Mounted Band of the Household Cavalry

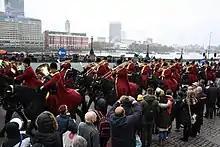
The HCMR Band at the 2016 Lord Mayor's Show.

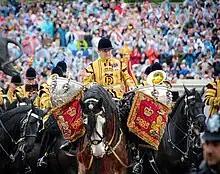
Drum horse Major Atlas leading the procession to Buckingham Palace for the Coronation of Charles III and Camilla

Drum horses lead the Mounted Band of the Household Cavalry. They are large heavy horses of full or part-bred Shire or Clydesdale breeds. Drum horses hold the rank of major and the monarch assigns their official name from classical mythology. Earlier drum horses have been named Hector, Leonidas, Janus, Spartacus, Constantine, Horatius and Mercury—those in service as of 2023 are Perseus, Atlas, Apollo and Juno.